Shiraikaigan Station

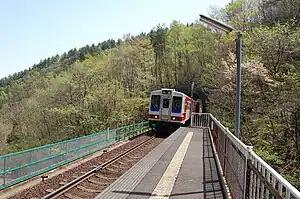
Shiraikaigan Station in May 2008

is a railway station on the Sanriku Railway Company’s Rias Line located in the village of Fudai, Iwate Prefecture, Japan.